AERO Friedrichshafen

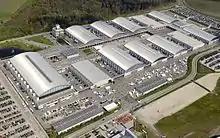
Friedrichshafen's convention center during "AERO" in 2011

AERO Friedrichshafen is a trade show dedicated to European general aviation. It is held yearly in April on the shores of Lake Constance at the exhibition center of Friedrichshafen, Germany right next to Friedrichshafen Airport.